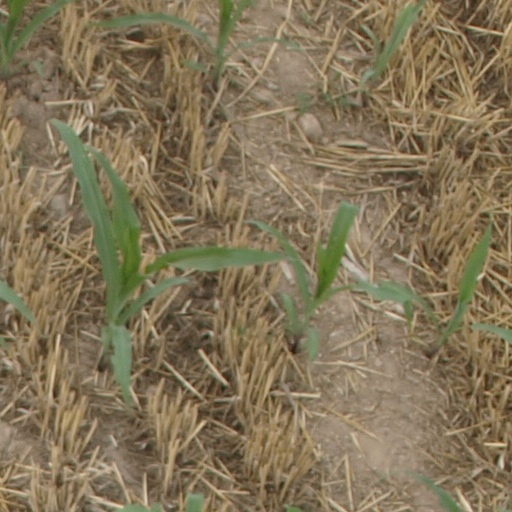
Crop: maize; corn